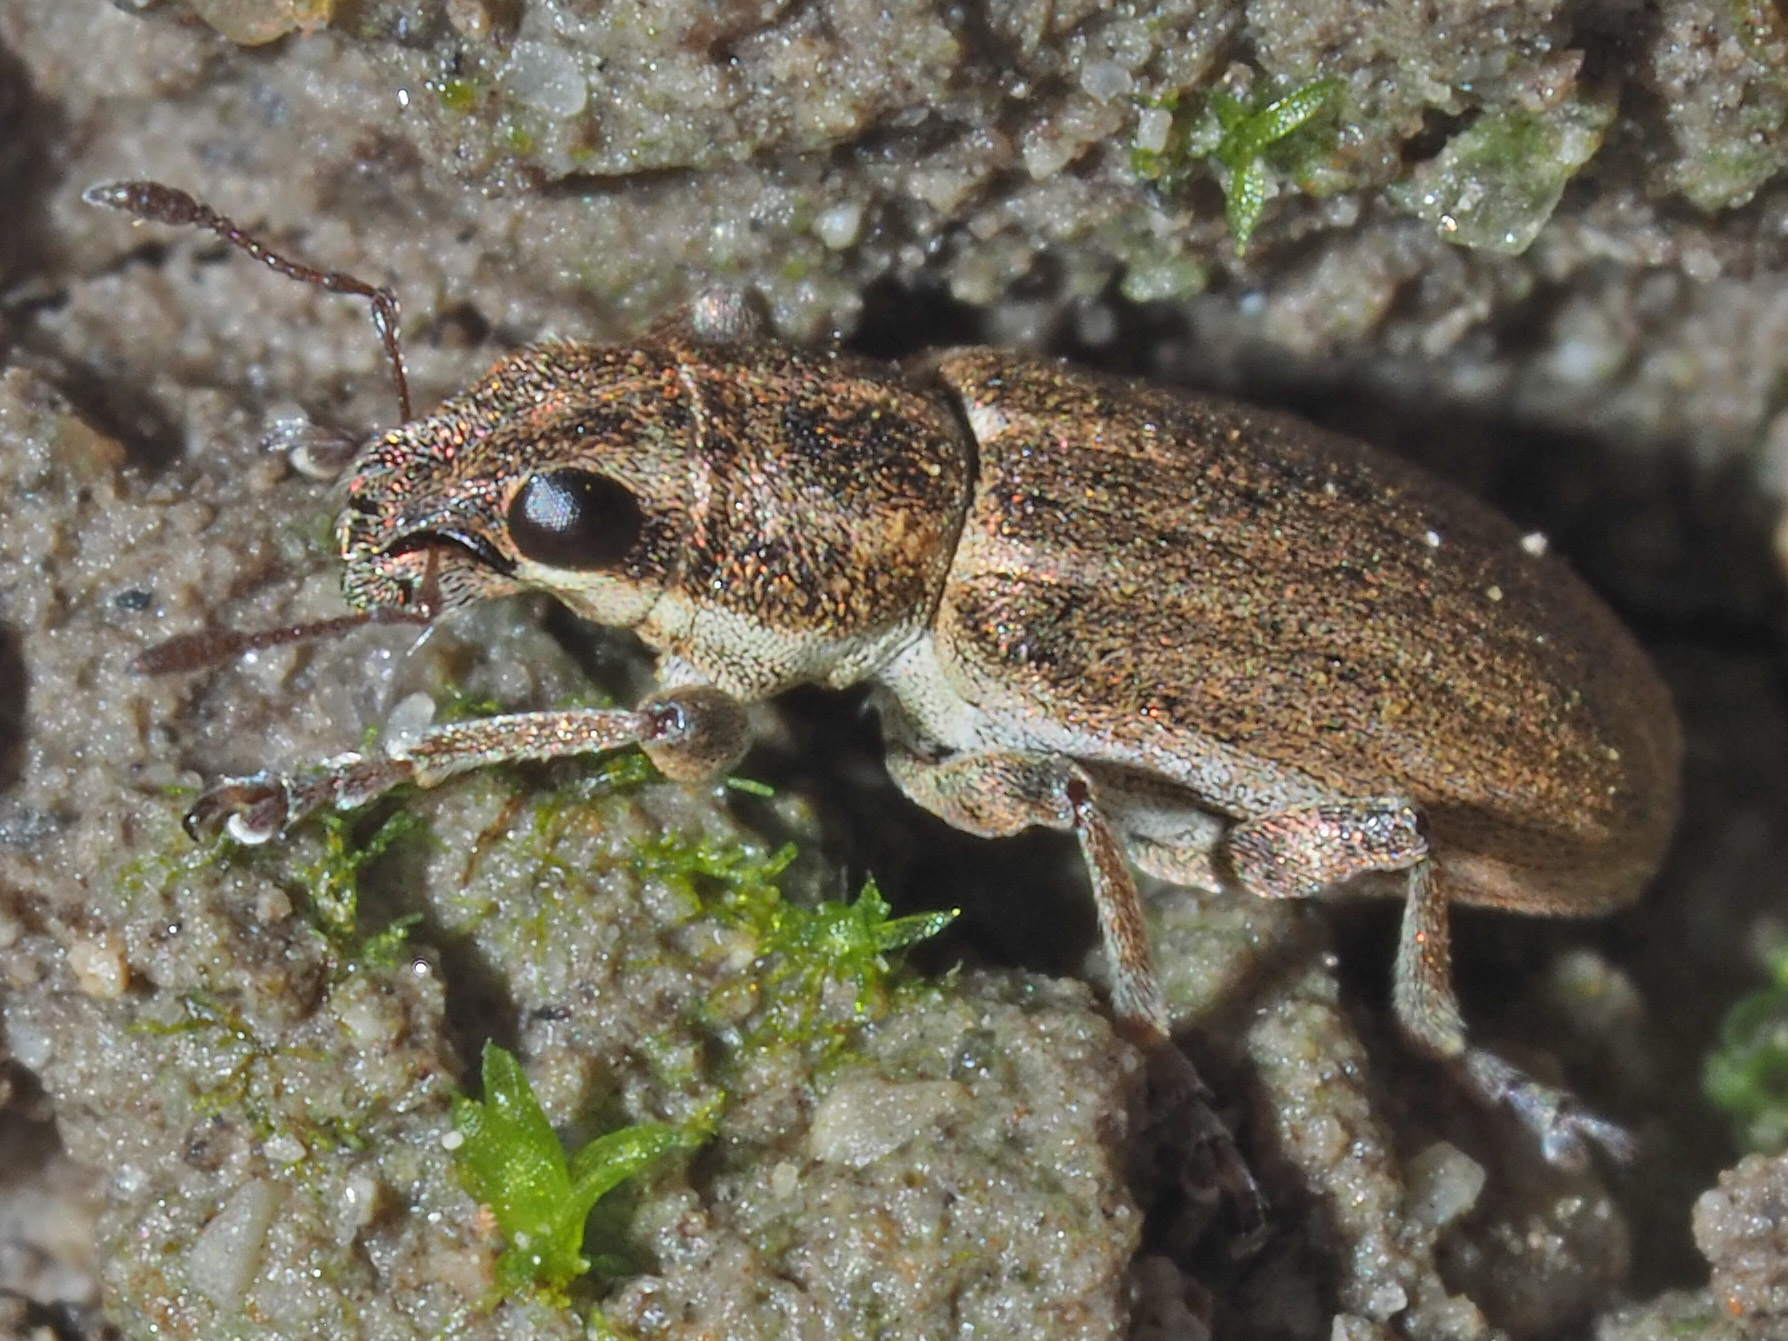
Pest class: pea_leaf_weevil